Eleven-Faced Avalokitesvara Heart Dharani Sutra

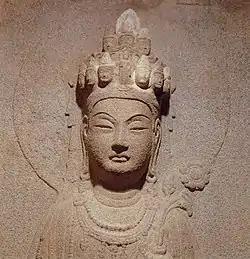
The" Eleven Faced Gwanseum (Korean name of Avalokiteśvara) ", stone carving.Seokguram Grotto, Gyeongju, South Korea.

There are several versions, which are often confused with each other. It is generally believed that this dhāraṇī has no direct relationship with the "Great Compassion Mantra" in Mahayana Buddhism. However, it is often falsely named as the "Tibetan Great Compassion Mantra" (藏傳大悲咒) or the "Great Compassion Mantra in Sanskrit" (梵音大悲咒) in Chinese-speaking regions and in Vietnam, many people unduly conflating the two texts.